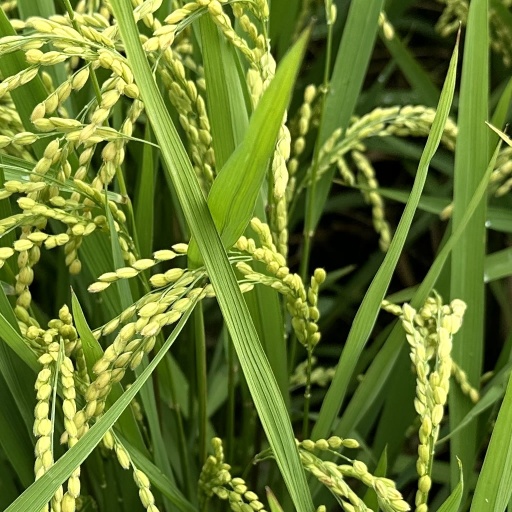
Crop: rice